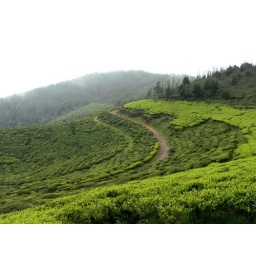
Day 3 - 24 - Jeeps and buses do this road by day, elephants by night